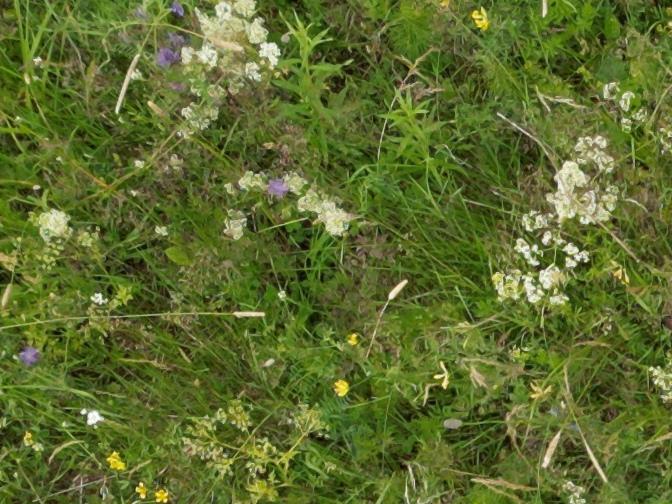
Flowers visible: yarrow flowers, yarrow flowers, yarrow flowers, yarrow flowers, yarrow flowers, yarrow flowers, yarrow flowers, yarrow flowers